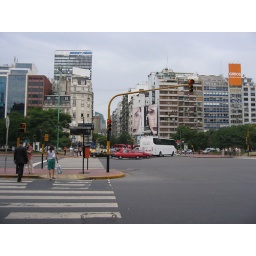
An enormous intersection in Buenos Aires, I'm standing at one end taking the picture, the person in the note is the other end.